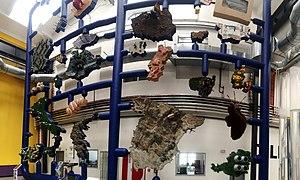
Entropa est une sculpture satirique créée par l'artiste controversé David Černý et commandée par le gouvernement de la République tchèque pour marquer sa présidence du Conseil de l'Union européenne. Elle avait été prétendument créée par 27 artistes ou groupes d'artistes originaires des pays membres de l'UE ; il s'est avéré qu'en fait cette sculpture a été réalisée par Černý et trois assistants.